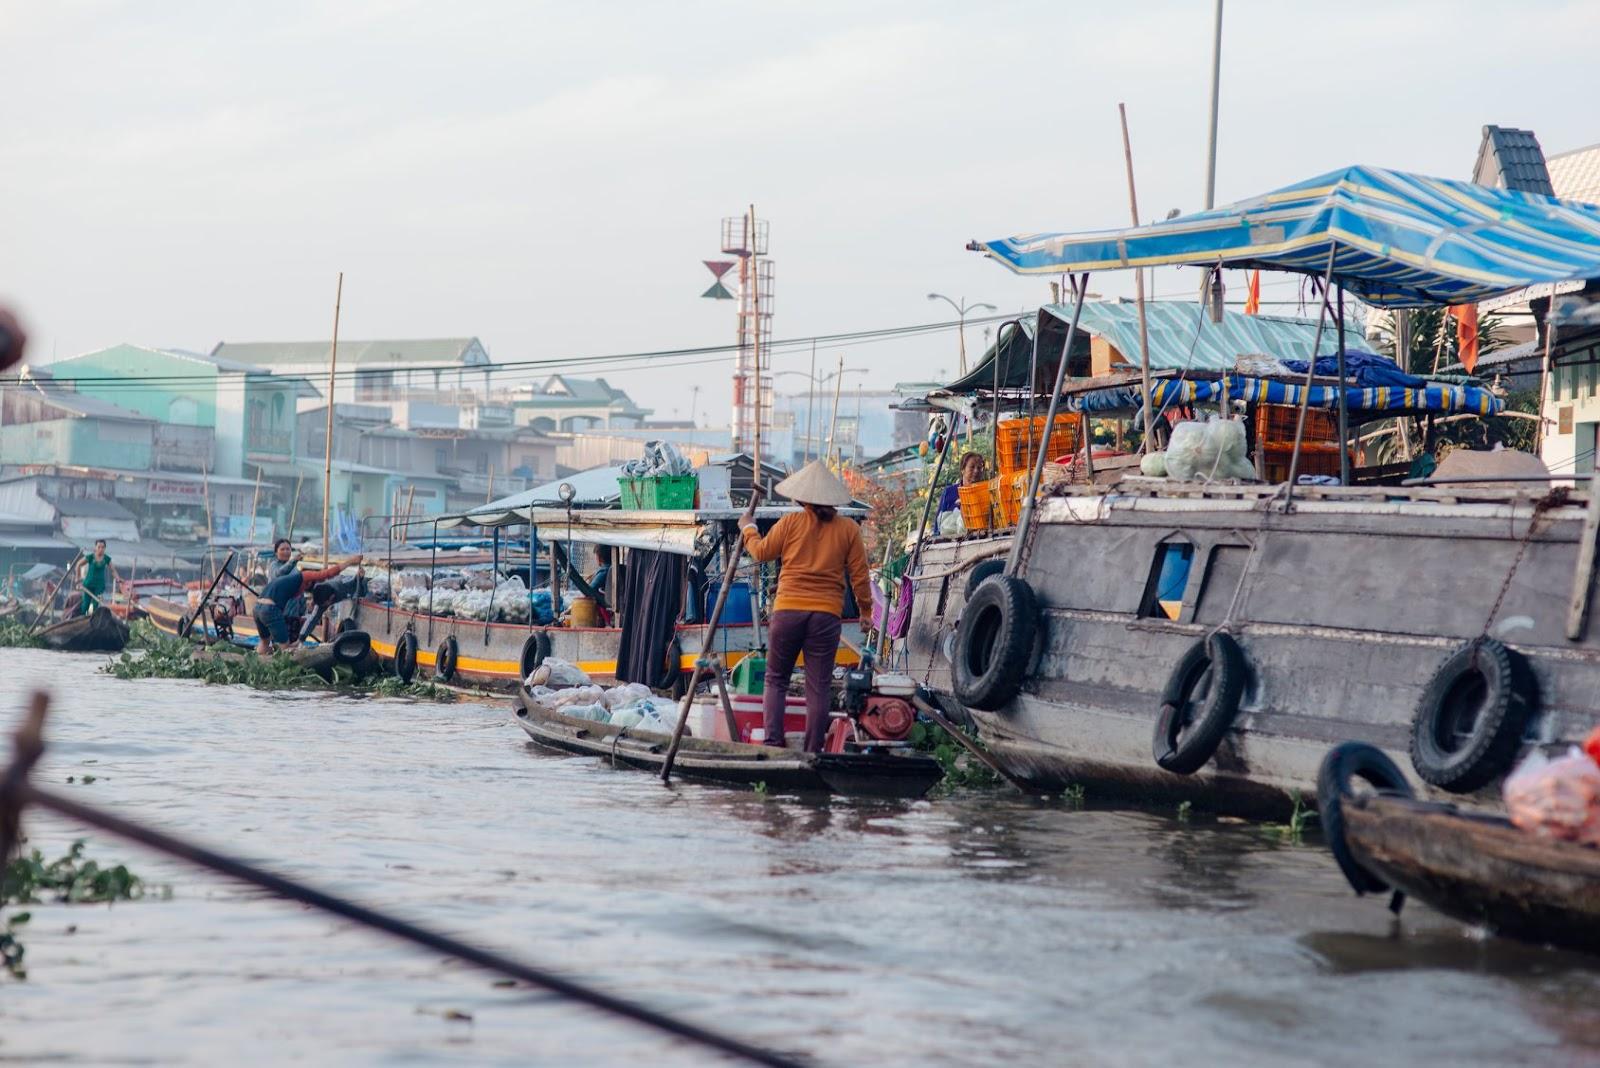
người phụ nữ mặc áo cam đang đứng trên một chiếc xuồng nhỏ